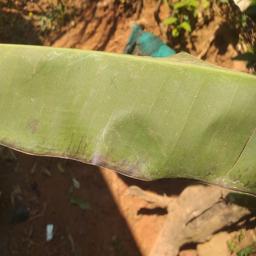
Label: MALBHOG LEAF